Burchard of Basle

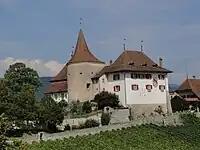
Erlach Castle, built around 1090–1100 by Burchard

Burchard belonged to the family of the counts of Neuenburg or Neuchatel and was born in the mid-eleventh century. Having entered the ecclesiastical state, in 1072 he was made Bishop of Basel by Henry IV, Holy Roman Emperor and King of the Germans; in recognition of this favour, Burchard was loyal to the king and became one of his advisers. In Henry's first difficulties with the Saxons (1073–75), Burchard rendered him full assistance.